Pierre Balmain

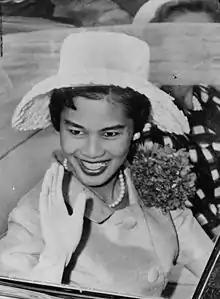
Balmain designed outfits for then Queen Sirikit of Thailand for her 1960 tour of the US.

Pierre Alexandre Claudius Balmain (18 May 1914 – 29 June 1982) was a French fashion designer and founder of leading post-war fashion house Balmain. Known for sophistication and elegance, he described the art of dressmaking as "the architecture of movement".